Oklahoma National Guard

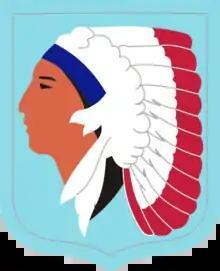
Insignia of the Oklahoma Joint Forces Headquarters (JFHQ)

The Oklahoma National Guard, a division of the Oklahoma Military Department, is the component of the United States National Guard in the U.S. state of Oklahoma. It comprises both Army (OKARNG) and Air (OKANG) National Guard components. The Governor of Oklahoma is Commander-in-Chief of the Oklahoma National Guard when not on federal active duty. The state's highest-ranking military commander, the Adjutant General of Oklahoma (TAG), serves as the military head of the Guard and is second only to the Governor. The TAG is served by Assistant Adjutants General, all brigadier generals, from the OKARNG and OKANG. The two components each have a senior noncommissioned officer, State Command Sergeant Major for Army and State Command Chief Master Sergeant for Air. The TAG is also served by his Director of the Joint Staff or Chief of Staff, who has direct oversight of the state's full-time National Guard military personnel and civilian employees.